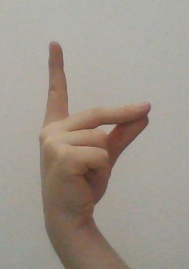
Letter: ta